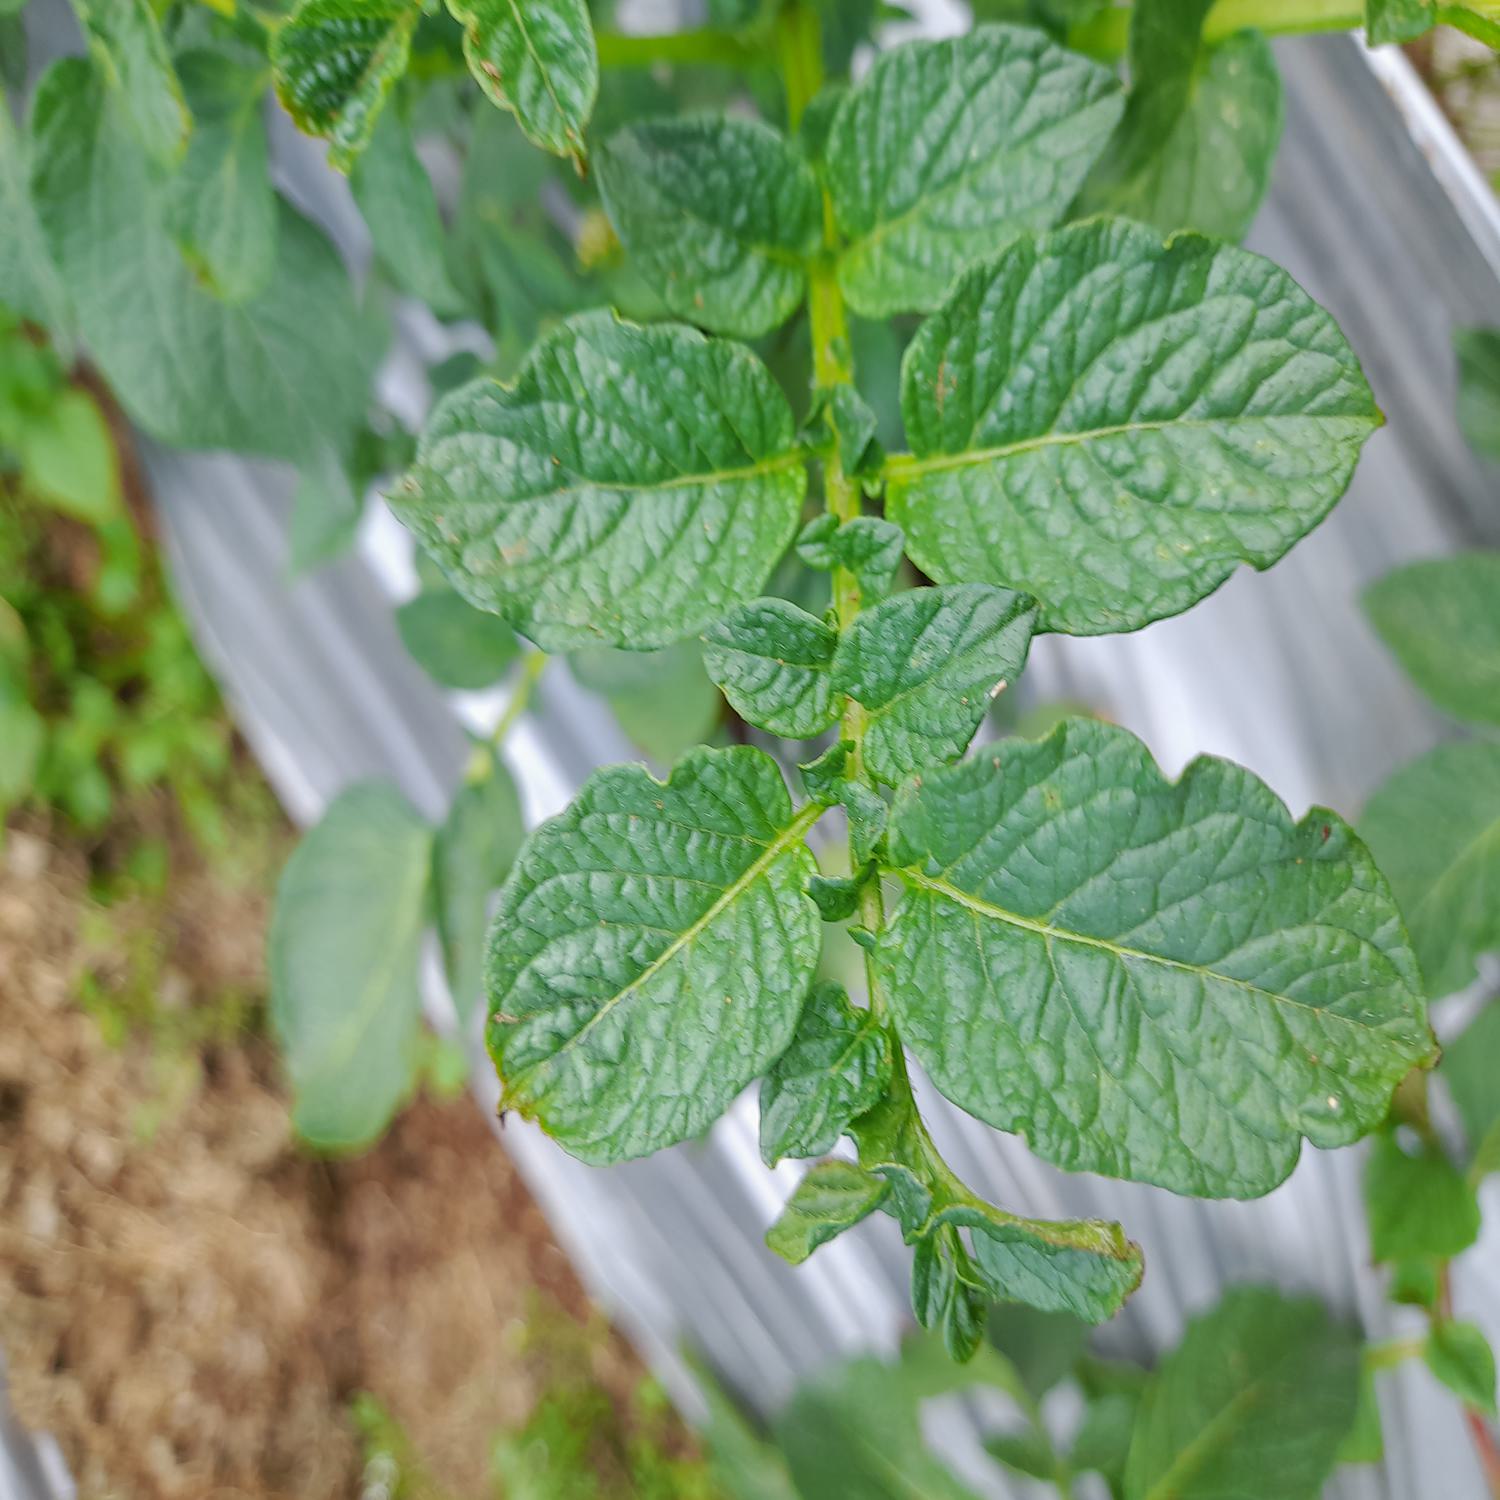
Label: Virus